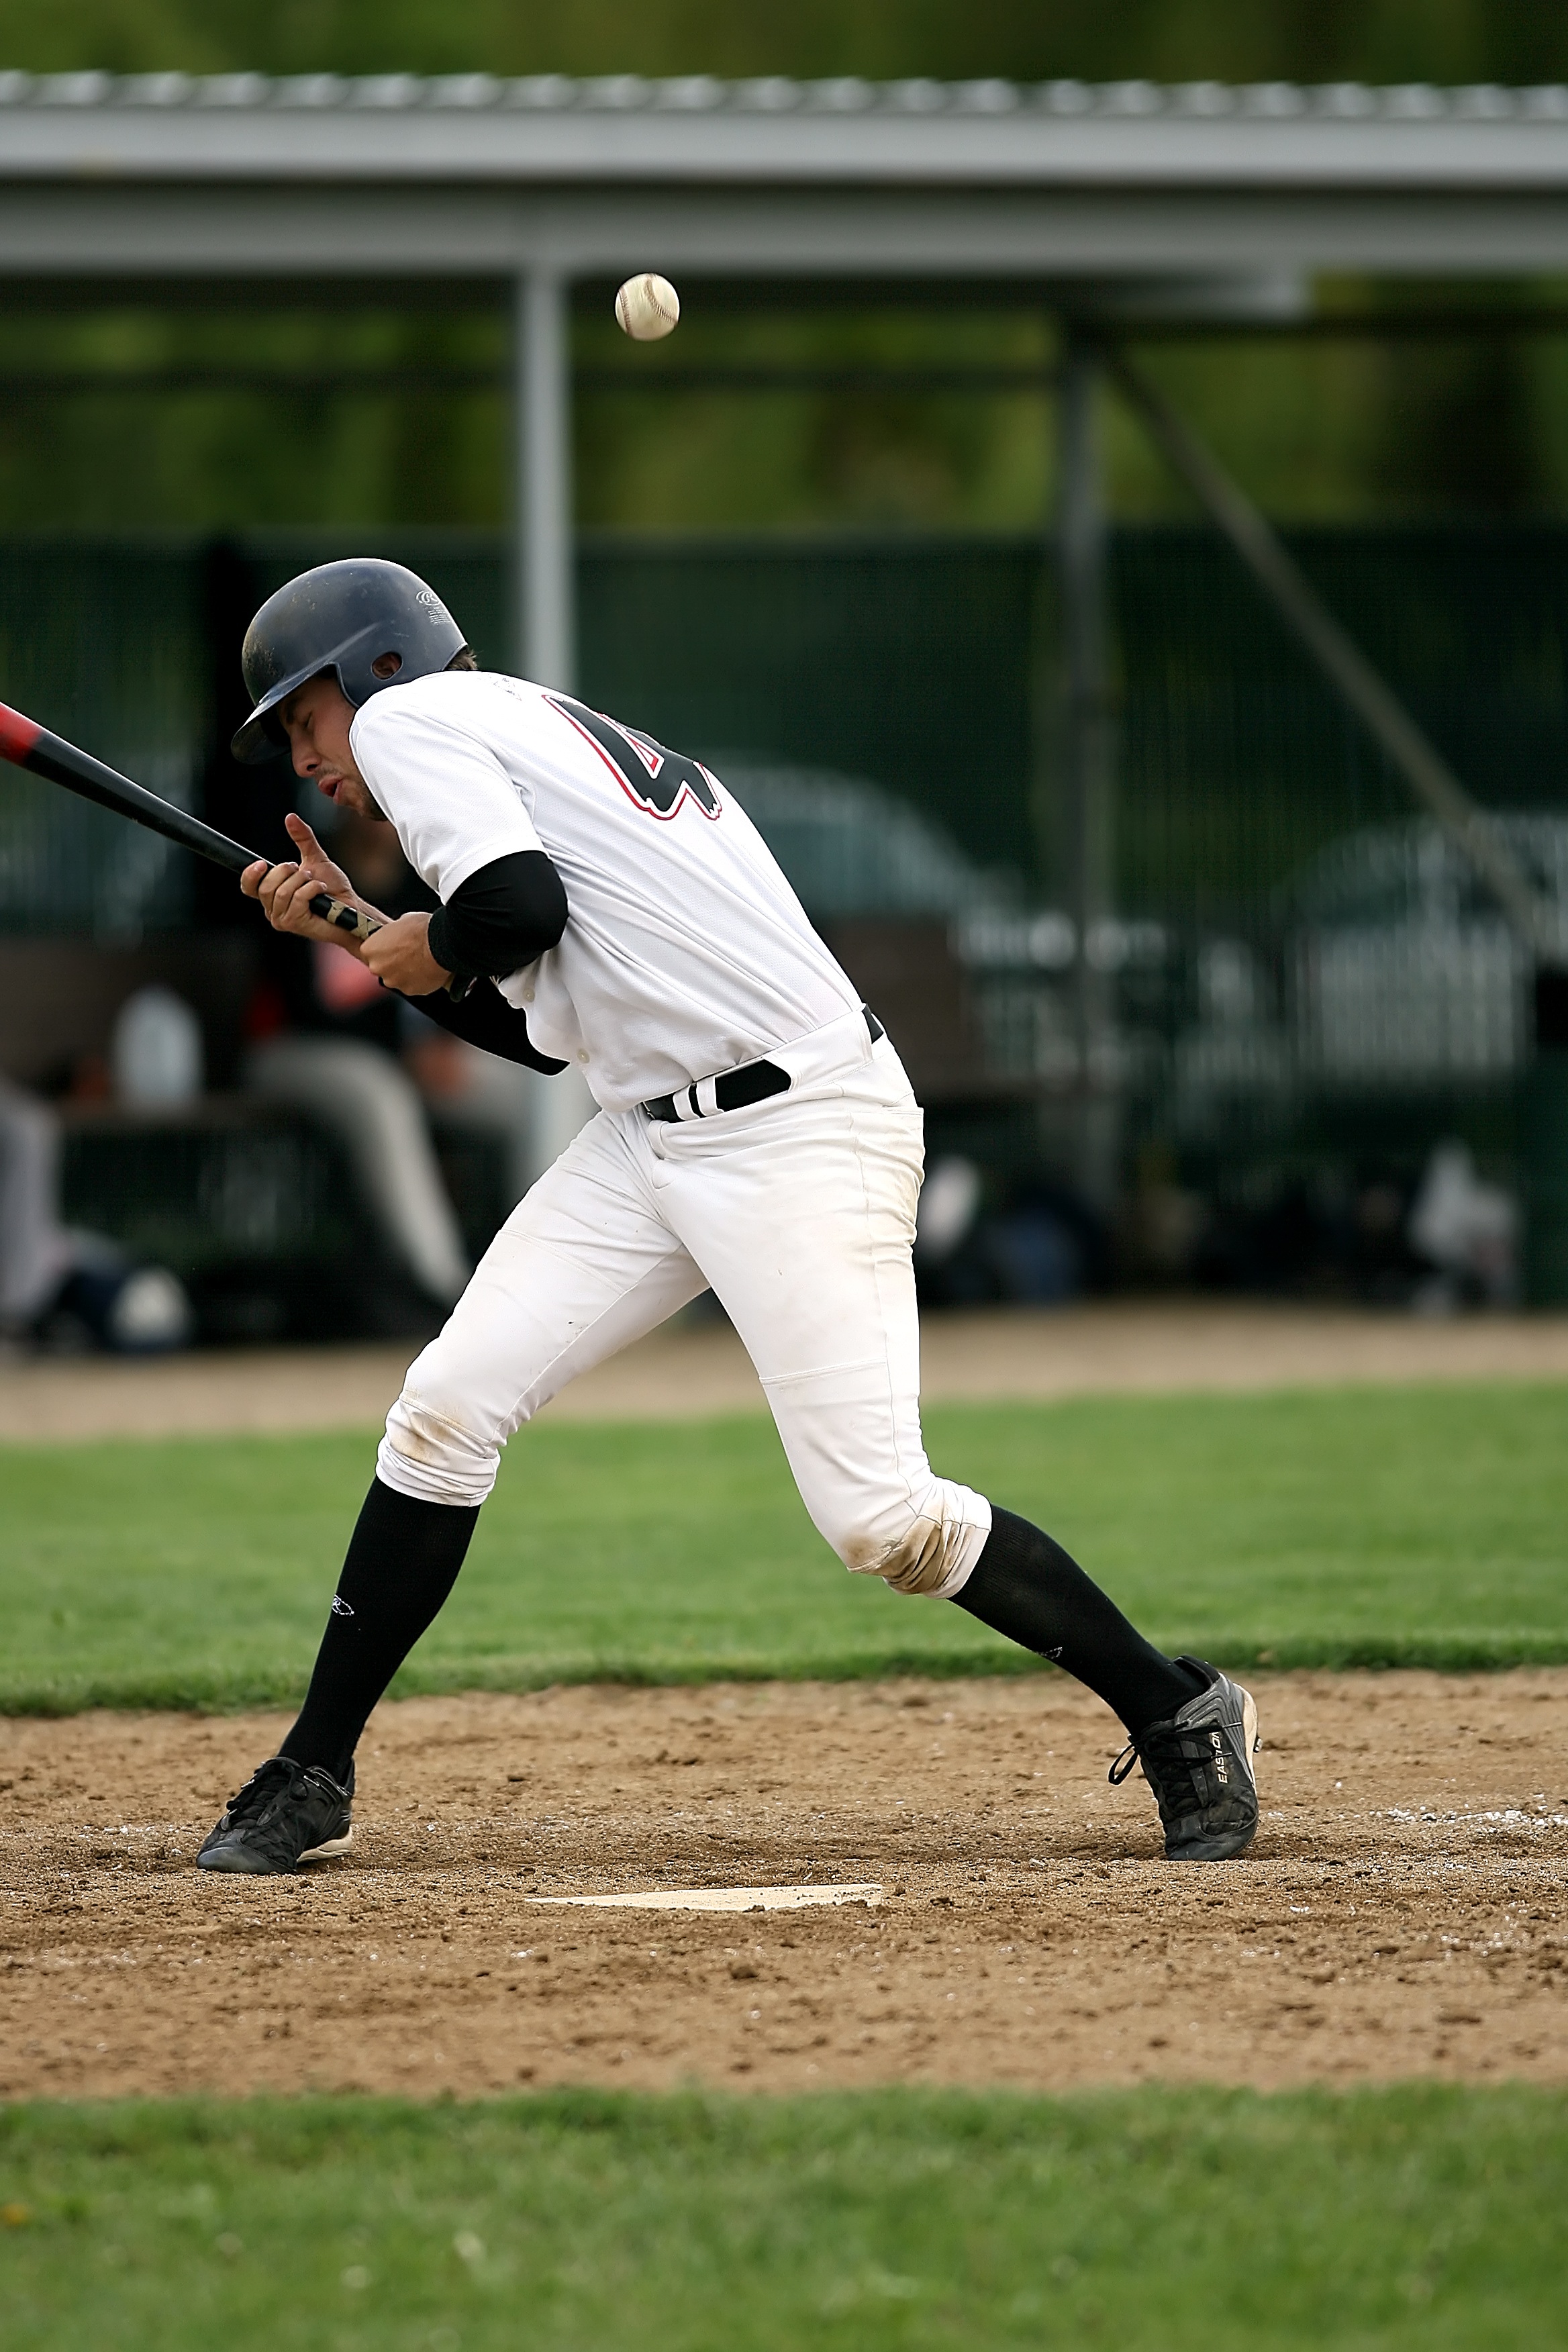
person, baseball, sport, field, game, play, male, athletic, plate, player, baseball field, pitch, batter, competition, sports, pitcher, helmet, ball, uniform, bat, athlete, baseball player, hit, ball game, team sport, infielder, hit by pitch, college baseball, bat and ball games, baseball positions, college softball